Lucheng station

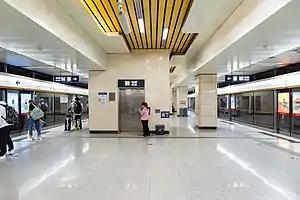
Platform

Lucheng station is a station and the eastern terminus of the Line 6 of the Beijing Subway. It is the easternmost station in the Beijing Subway, before the opening of Southern extension of Line 6 to Luyang (open in late 2025) and Line 22 (Dingfuzhuang to Pinggu section open in 2026).